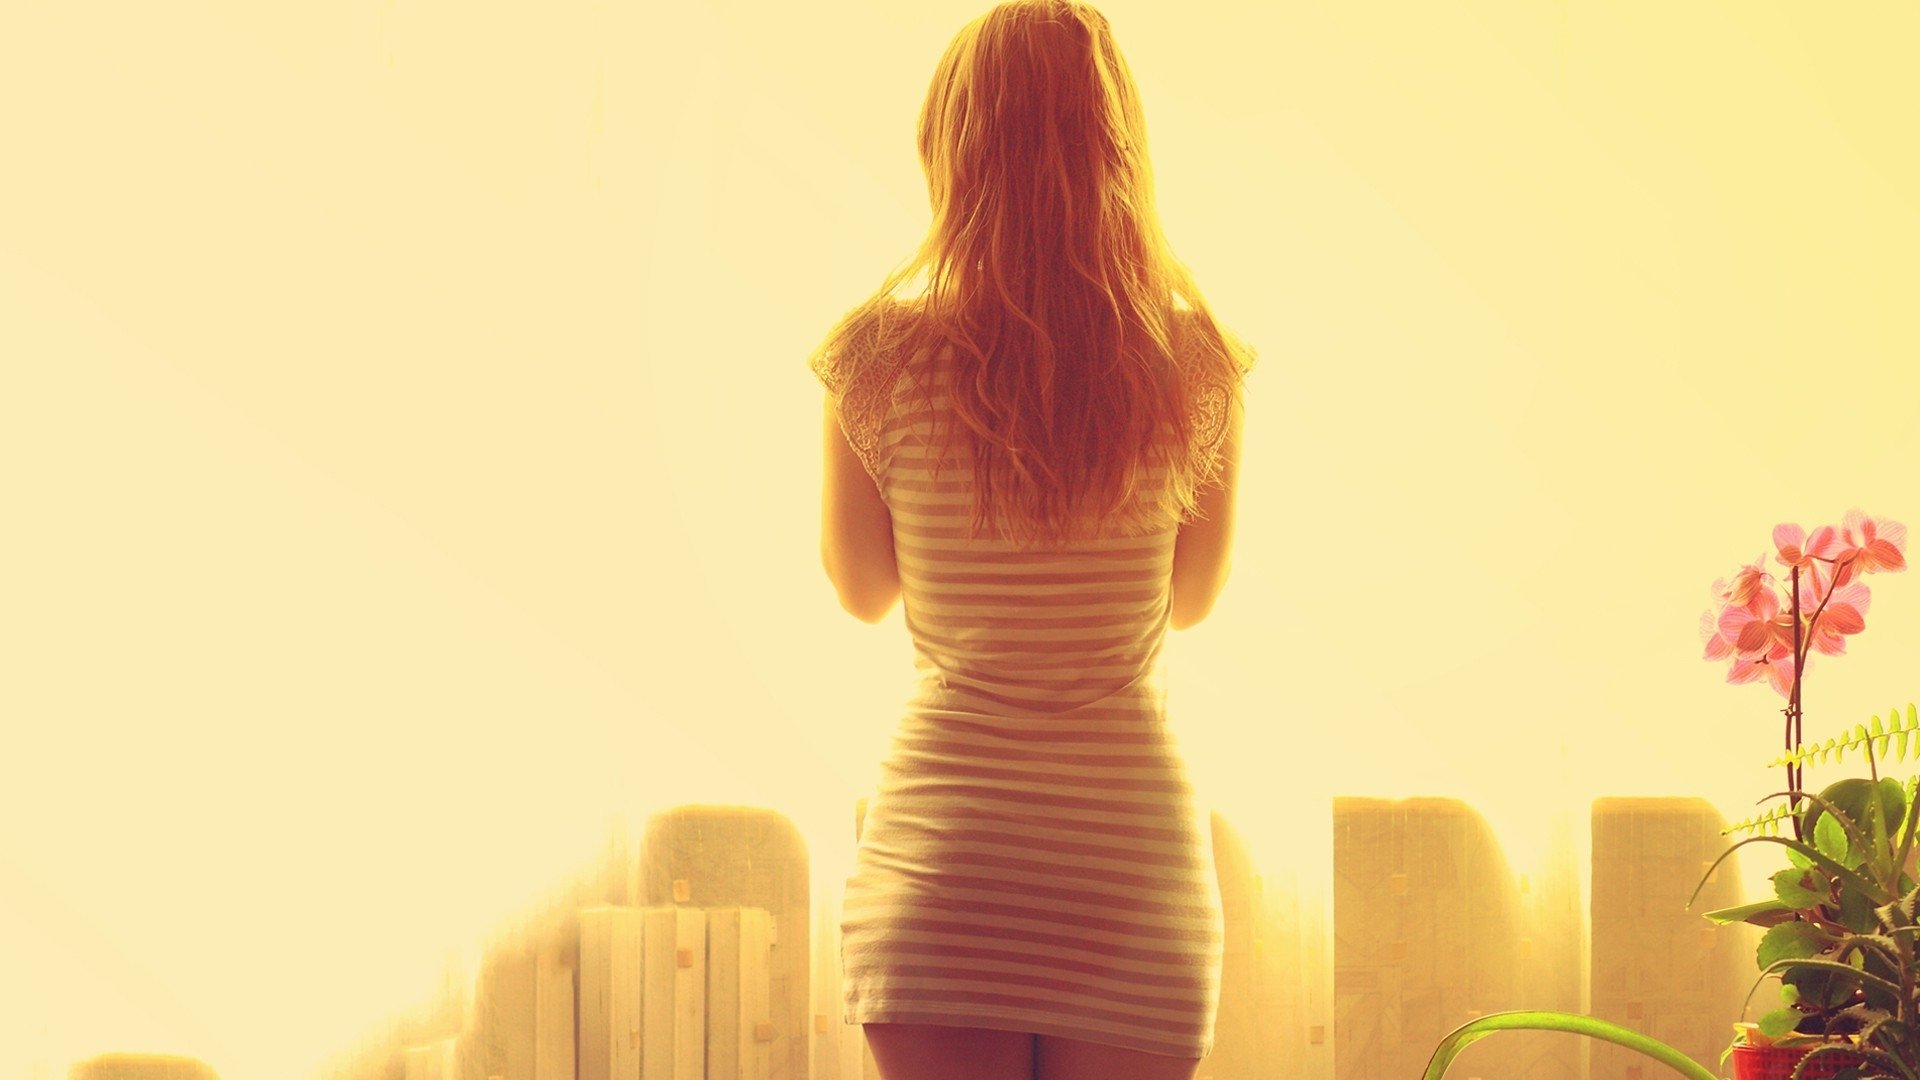
hand, shoulder, dress, human body, neck, flash photography, orange, standing, gesture, waist, happy, People in nature, plant, long hair, human leg, heat, sunset, sunrise, blond, backlighting, elbow, brown hair, thigh, fashion design, sitting, flower, day dress, back, sun, knee, evening, petal, shadow, portrait photography, grass, portrait